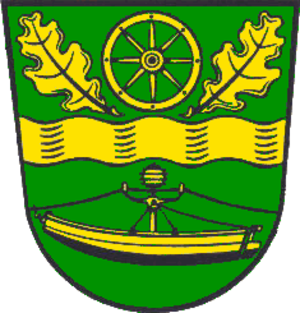
Schweringen est une municipalité allemande du land de Basse-Saxe et l'arrondissement de Nienburg/Weser. En 2014, elle comptait 819 hab.